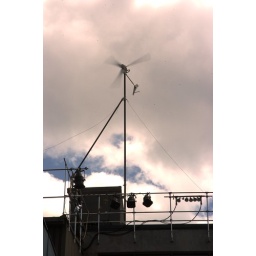
Here's a windmill we put on the roof of our building in Toronto, Ontario, Canada